Great Mosque of Djenné

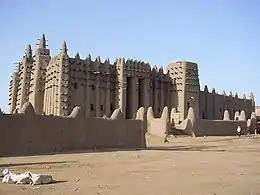
The main entrance is in the north wall

The entire community of Djenné takes an active role in the mosque's maintenance during an annual festival. This includes music and food, but is mainly to repair the damage inflicted on the mosque in the past year (mostly erosion caused by the annual rains and cracks caused by changes in temperature and humidity). In the days before the festival, the plaster is prepared in pits. It requires several days to cure but needs to be periodically stirred, a task usually falling to young boys who play in the mixture, thus stirring up the contents. Men climb onto the mosque's built-in scaffolding and ladders made of palm wood and smear the plaster over the face of the mosque.